Samuel Phillips (minister)

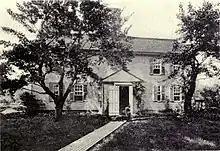
Ministry house, home of Rev. Phillips

Phillips preached in Norton for a short period of time, but was not ordained. "The influence of the minister of the old Parish of Taunton was unfavorable."